Ouvrage Michelsberg

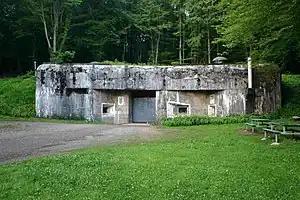
Michelsberg entrance block

On 15 June the German 1st Army broke through the Line at the Saar and pushed west and east along the Line, enveloping the French armies, meeting forces of the German 16th Army that had gone around the Line in the west in May. On 15 June Michelsberg fired 753 75mm rounds against the Germans. Troops of the German 95th Infantry Division moved behind Michelsberg on 21 June, taking fire from blocks 3 and 6. The "ouvrage" repulsed a full German attack on 22 June 1940, with help from Mont des Welches and Hackenberg. German artillery hit Block 3's cloches and the façade of Block 2. Block 6 destroyed a German battery with artillery fire. Following the Second Armistice at Compiègne on 25 June, the Boulay sector's garrisons surrendered on 4 July 1940. In the following years under German occupation, Michelsberg was used as a bombproof factory.